Whakatāne Airport

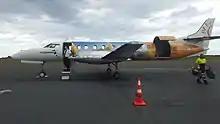
Colourful Air Chathams Fairchild Metroliner on the tarmac at Whakatāne Airport. The aircraft was used exclusively by the airline to maintain a scheduled air service between the Bay of Plenty town and Auckland International Airport.

The airport houses a flight school, agricultural aircraft, fixed wing tourist flights and commercial helicopter operations.